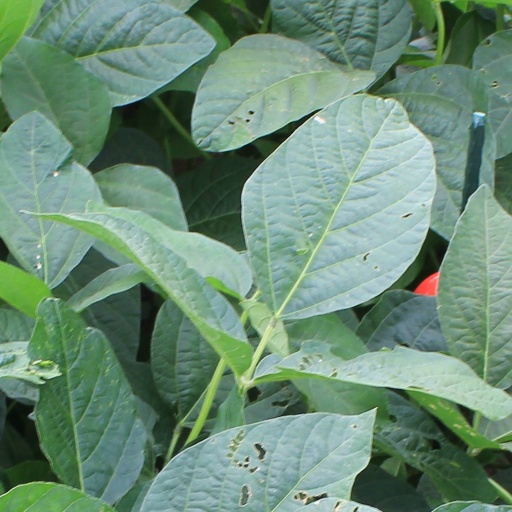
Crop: soybean